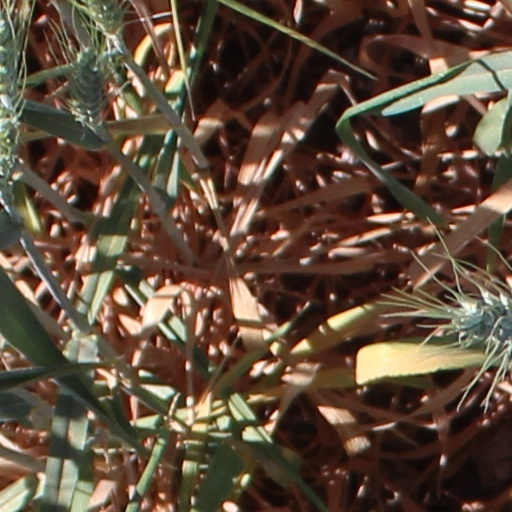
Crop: wheat